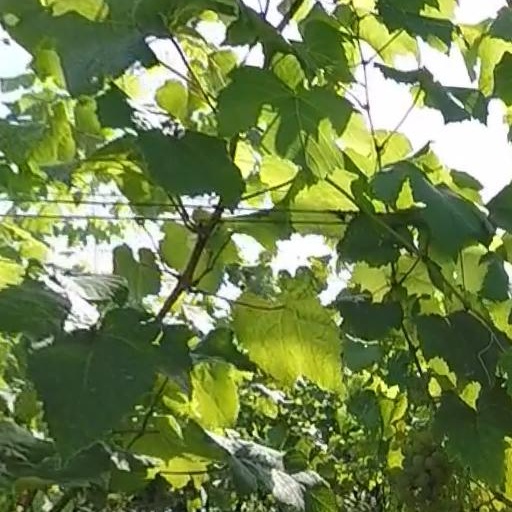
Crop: grape